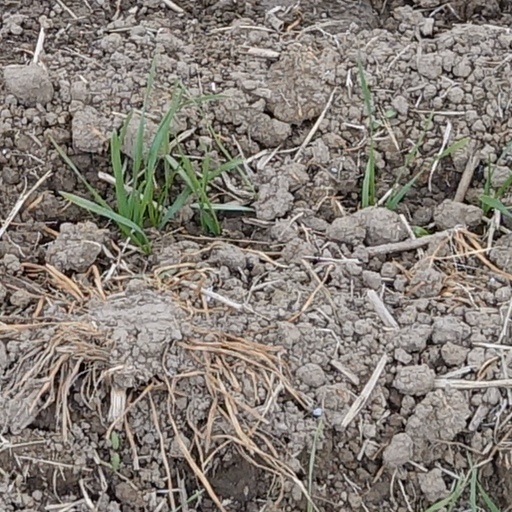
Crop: wheat